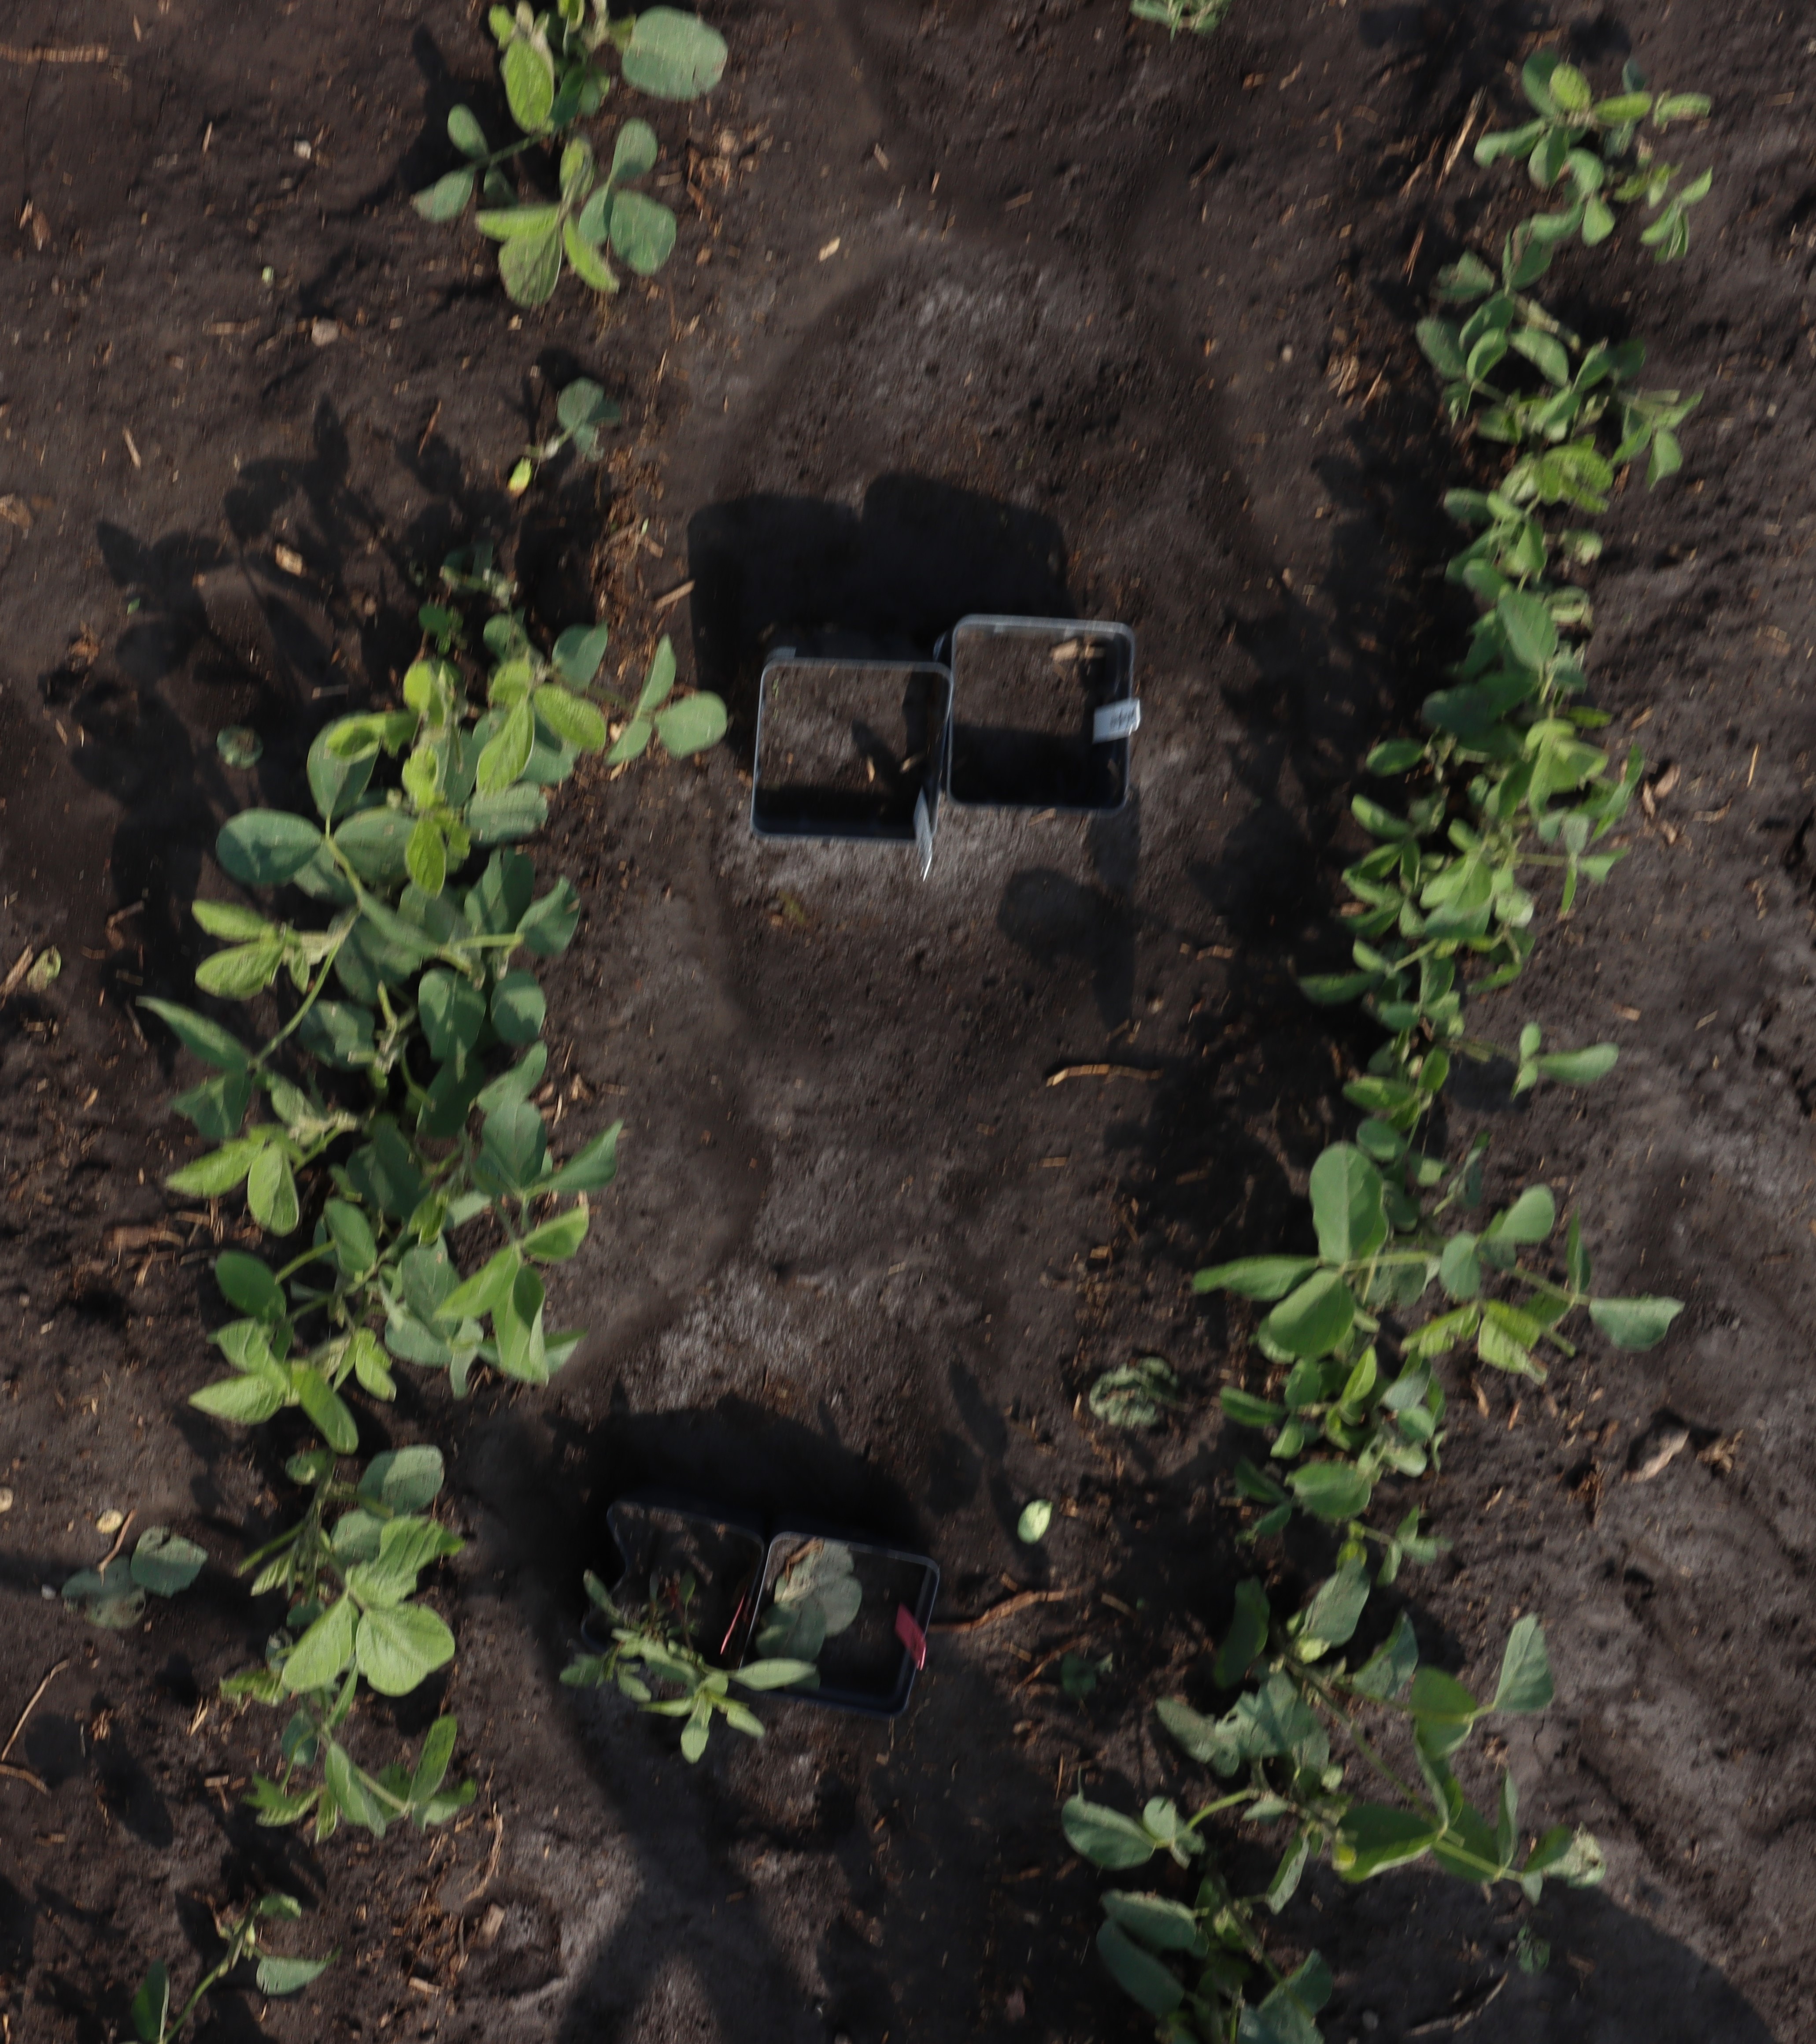
Crop: Soybean
Objects: Soybean, Soybean, Soybean, Soybean, Soybean, Soybean, Soybean, Soybean, Soybean, Waterhemp